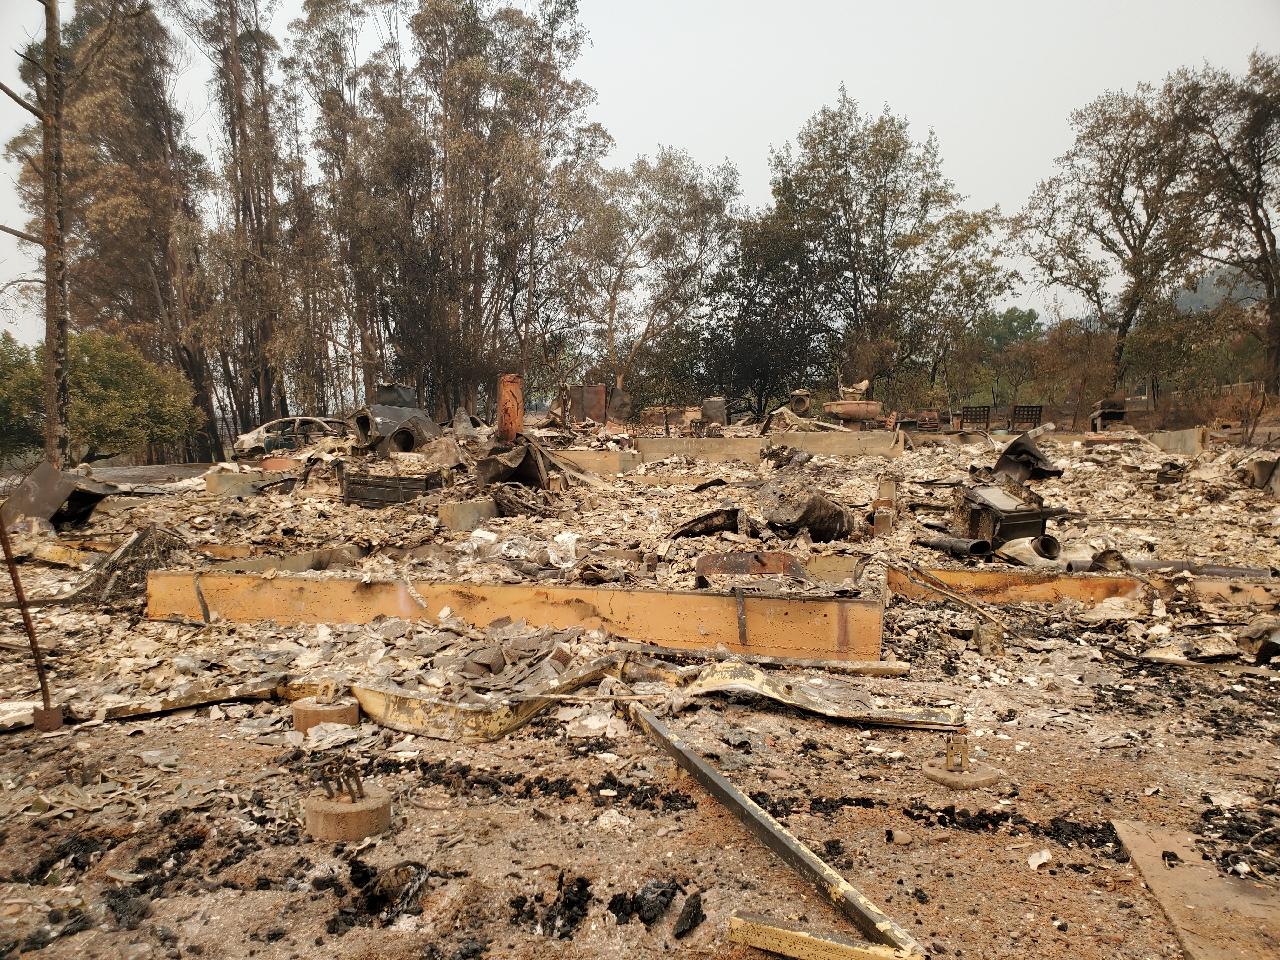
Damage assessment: destroyed